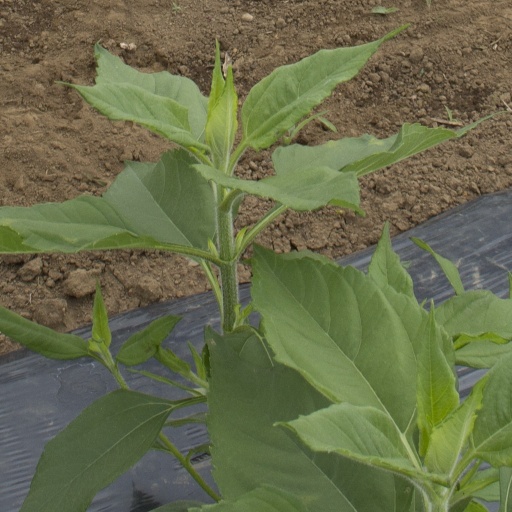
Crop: Jerusalem artichoke